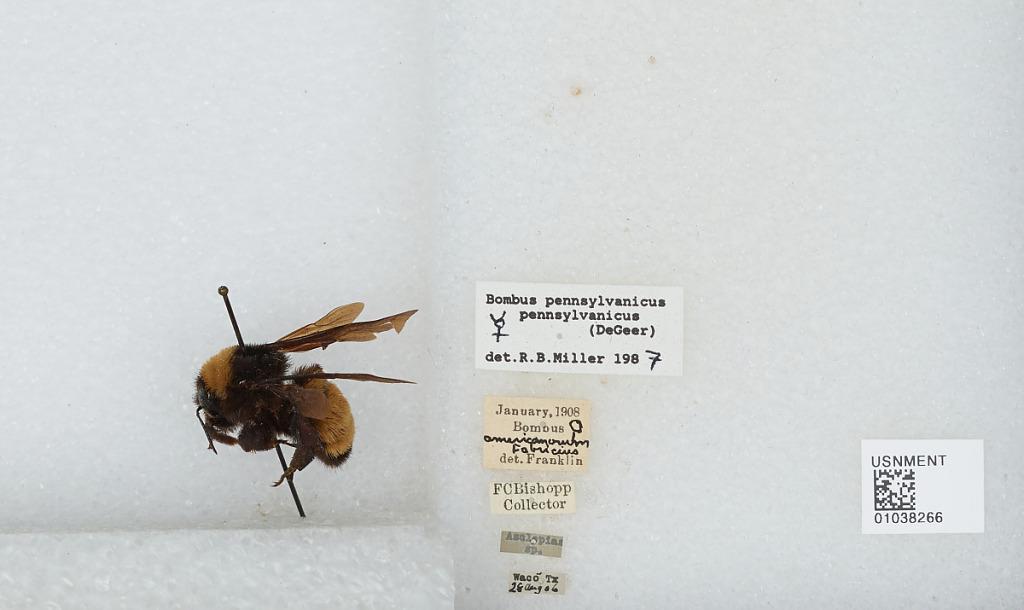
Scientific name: Bombus (Fervidobombus) pensylvanicus pensylvanicus (De Geer)
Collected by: F. Bishopp
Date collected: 1906-8-28
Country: United States
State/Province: Texas
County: McLennan
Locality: Waco
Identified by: Franklin